Super League Grand Final

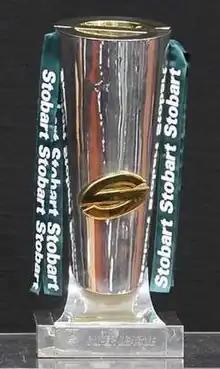
The Super League Trophy ahead of the 2012 Grand Final

The Super League Grand Final is the championship-deciding game of rugby league's Super League competition. It is played between two teams who have qualified via the Super League play-offs. The winning team receives the Super League Trophy and goes on to play the NRL champions in the World Club Challenge. As of 2024, the Rob Burrow Award is awarded to the man of the match, replacing the Harry Sunderland Trophy. The match is normally played at Old Trafford in Greater Manchester.